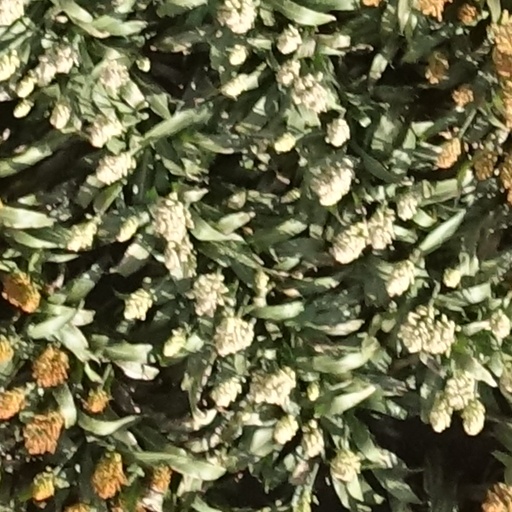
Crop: sorghum